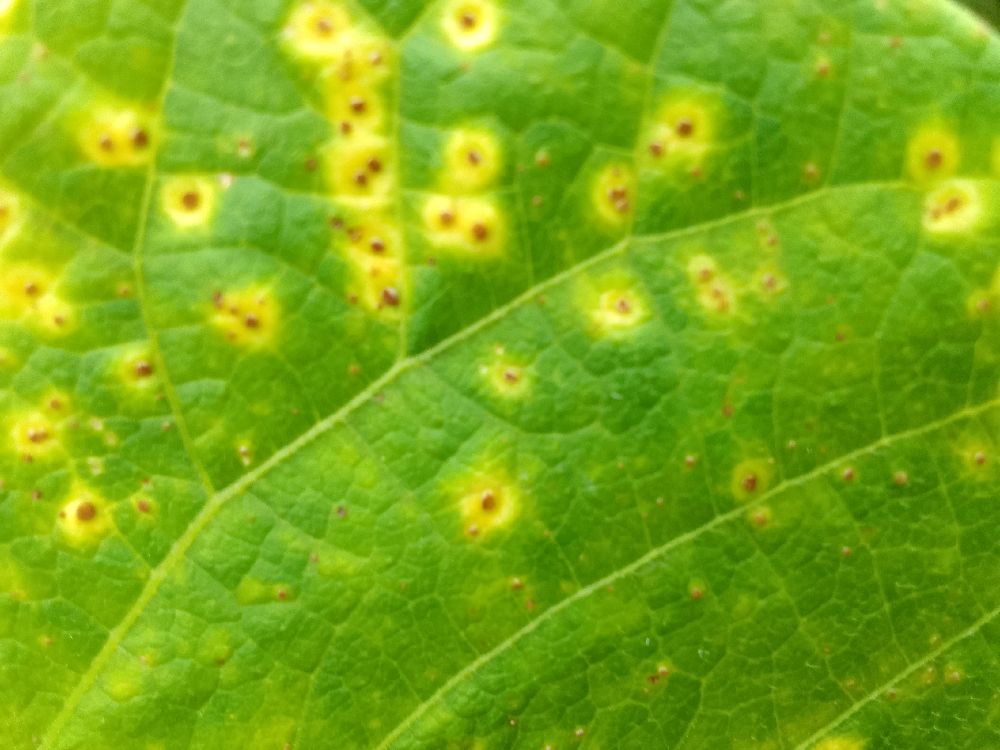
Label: rust